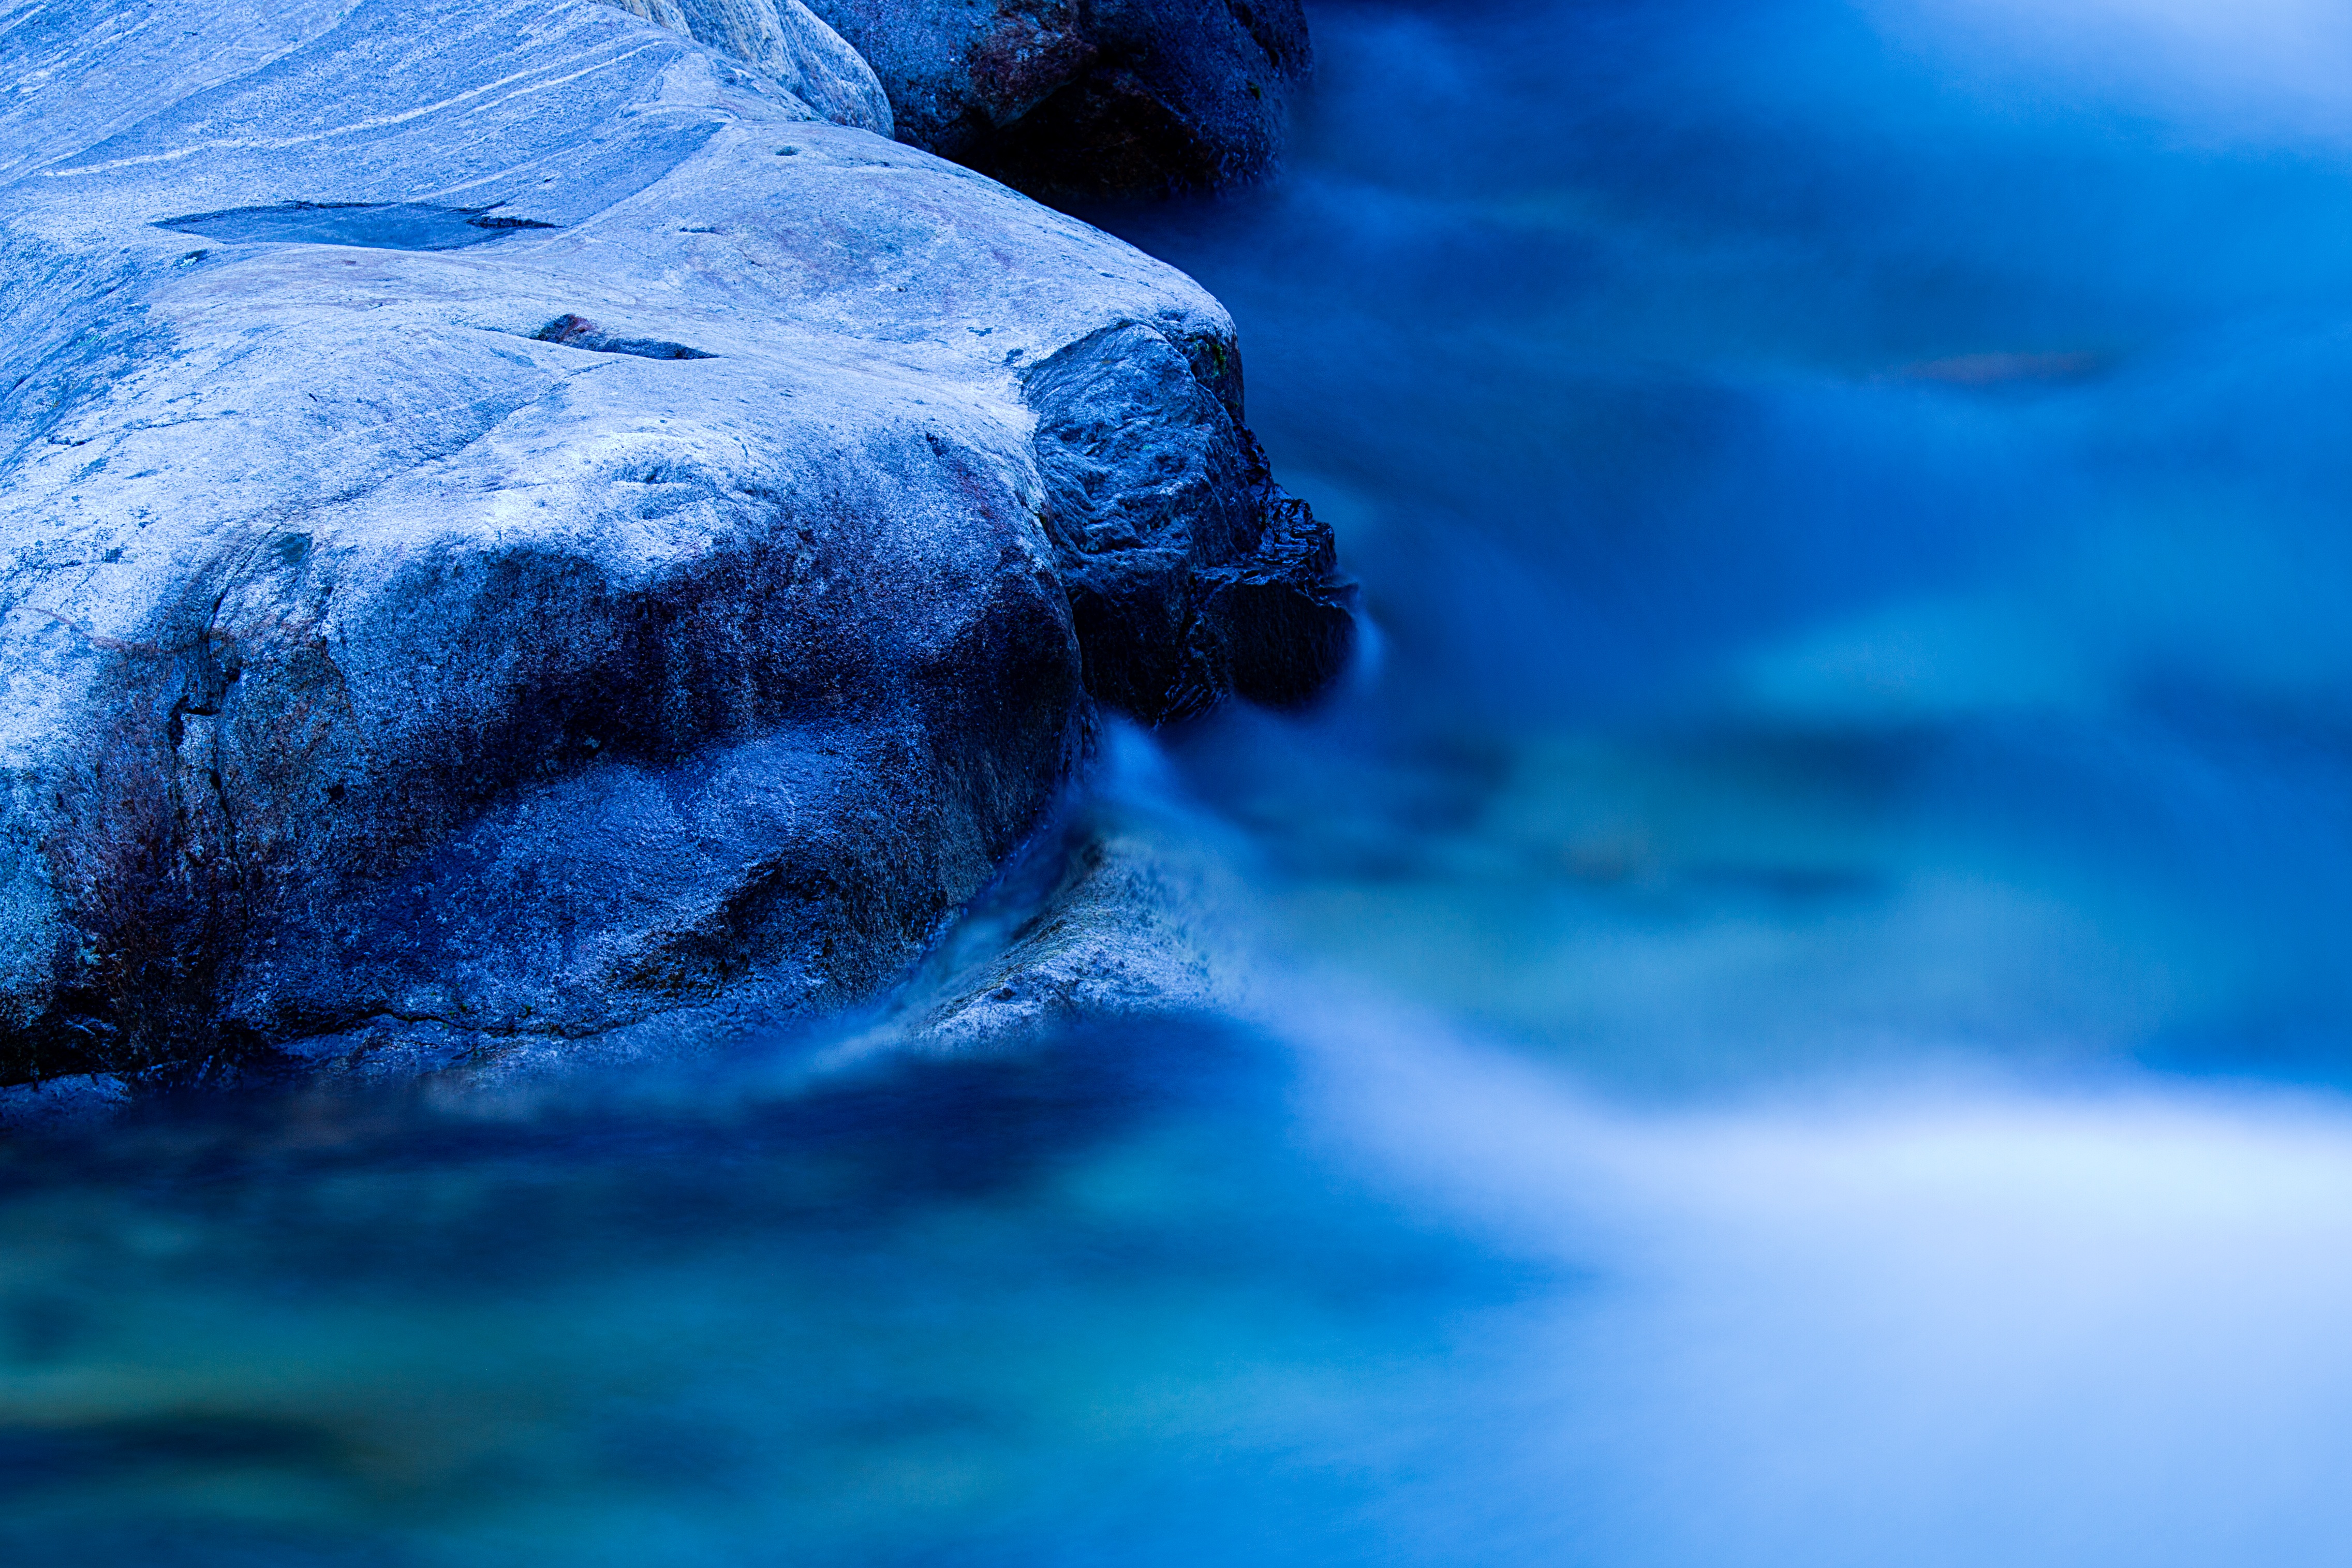
sea, water, nature, rock, ocean, sunlight, wave, stone, underwater, ice, reflection, blue, arctic, switzerland, melting, macro photography, arctic ocean, wind wave, blue hour in verzascatal, water u